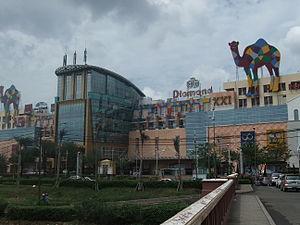
Kelapa Gading est un district de Jakarta Nord, en Indonésie. Kelapa Gading est connu de la population locale comme une ville dans la ville, en raison de la planification intégrée résidentielle et commerciale et des installations connexes.